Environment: real
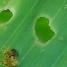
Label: fall_armyworm